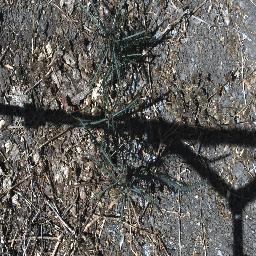
Label: parkinsonia